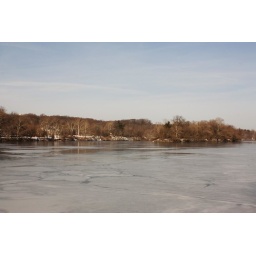
The stone building is the Belmont Stables. This shot was taken in December 2010 from Fairmont Park.